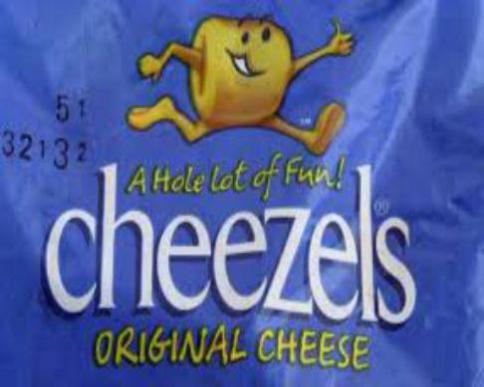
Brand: cheezels
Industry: Food